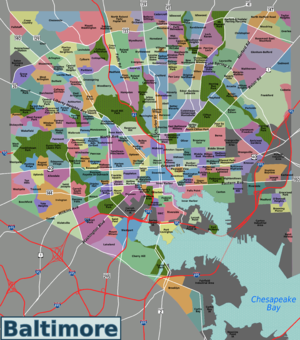
Sur écoute est une série télévisée dramatique criminelle américaine, créée par David Simon et coécrite avec Ed Burns, diffusée sur HBO du 2 juin 2002 au 9 mars 2008. Elle s'étend sur 5 saisons et 60 épisodes. L'idée originelle de la série est de réaliser un drame policier librement inspiré de l'expérience de Burns, ancien officier de la brigade criminelle de la police de Baltimore et professeur d'école publique, et du travail d'investigation de Simon, journaliste et écrivain.